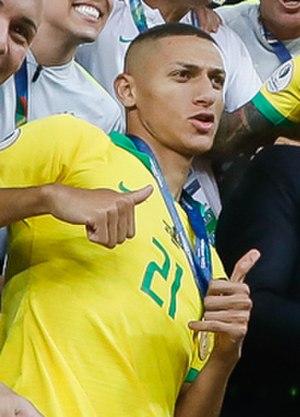
Richarlison de Andrade dit Richarlison, né le 10 mai 1997 à Nova Venécia, est un footballeur international brésilien qui évolue au poste d'attaquant à l'Everton FC.